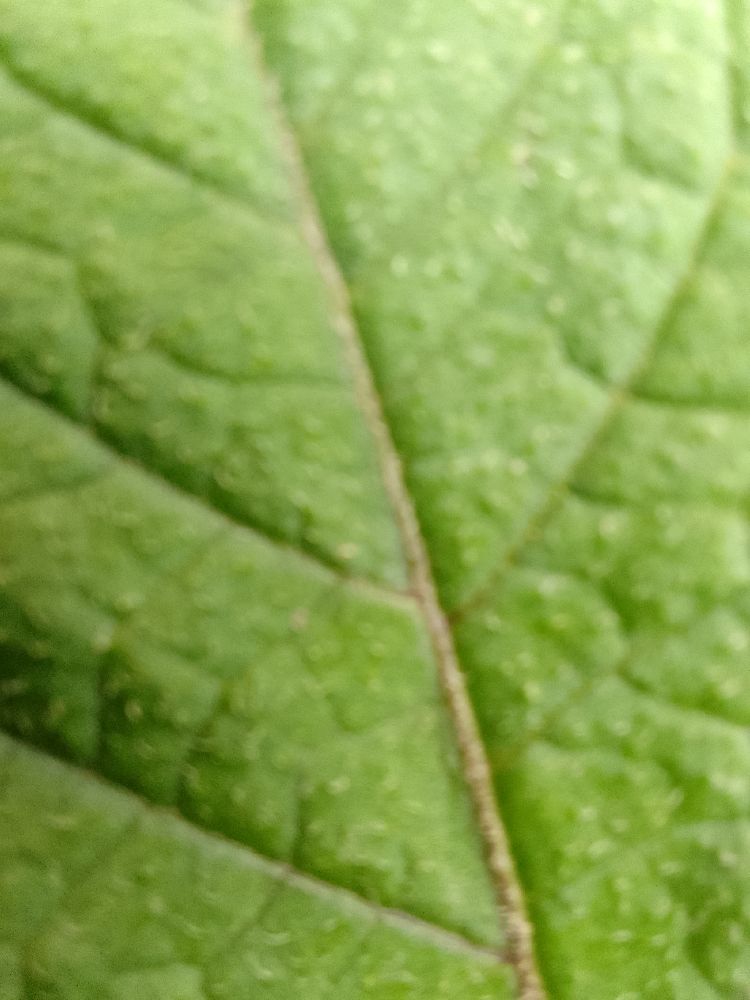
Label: Healthy